Vân Sơn (comedian)

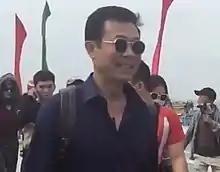

Dương Thanh Sơn (born October 5, 1961), better known by his stage name Vân Sơn, is a Vietnamese-American comedian. He is the founder and director of Vân Sơn Entertainment.